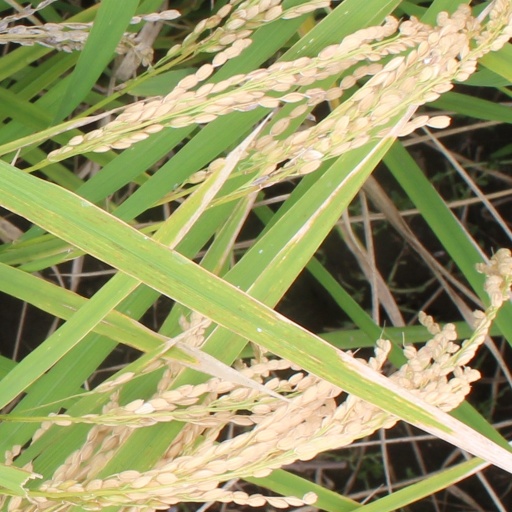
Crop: rice